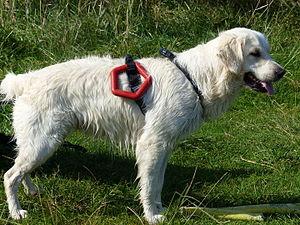
Golden retriever équipé de son harnais de travail à l'eau
Le golden retriever ou simplement golden est une race de chien de Grande-Bretagne. Sélectionné comme chien de rapport, le golden retriever est une race très populaire depuis les années 1990. Il s'agit d'un chien de taille moyenne possédant une robe à poil long, de couleur crème à doré foncé.